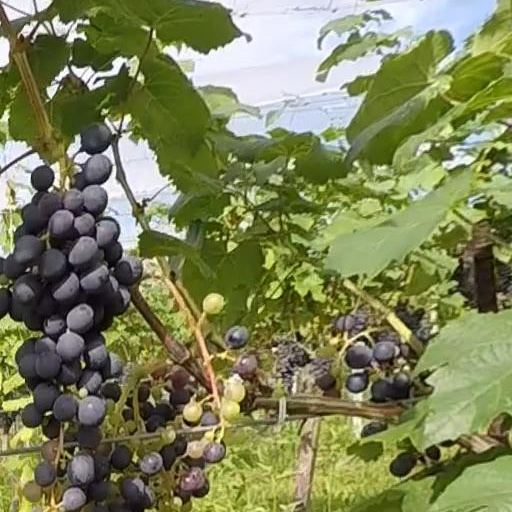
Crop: grape